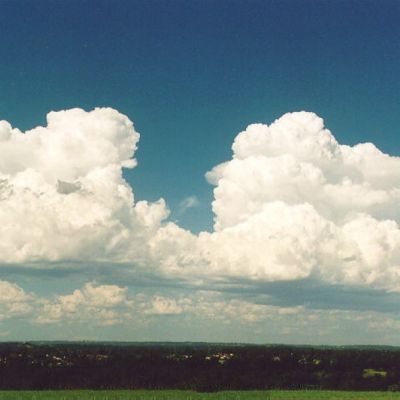
Cloud type: Cumulus (Cu)